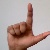
The image shows a hand gesture representing the letter 'L' in Indian Sign Language.